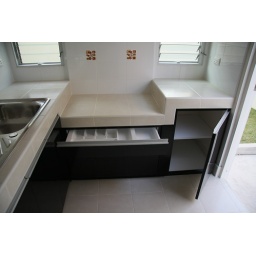
signature design by Anne Vongnimitra design : built-in cabinet, drawers. color : black, white and orange